Roman Catholic Diocese of Amparo

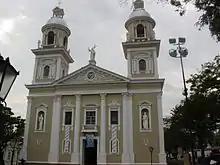
Cathedral of Our Lady of Amparo

The Roman Catholic Diocese of Amparo is a diocese located in the city of Amparo in the ecclesiastical province of Campinas in Brazil.